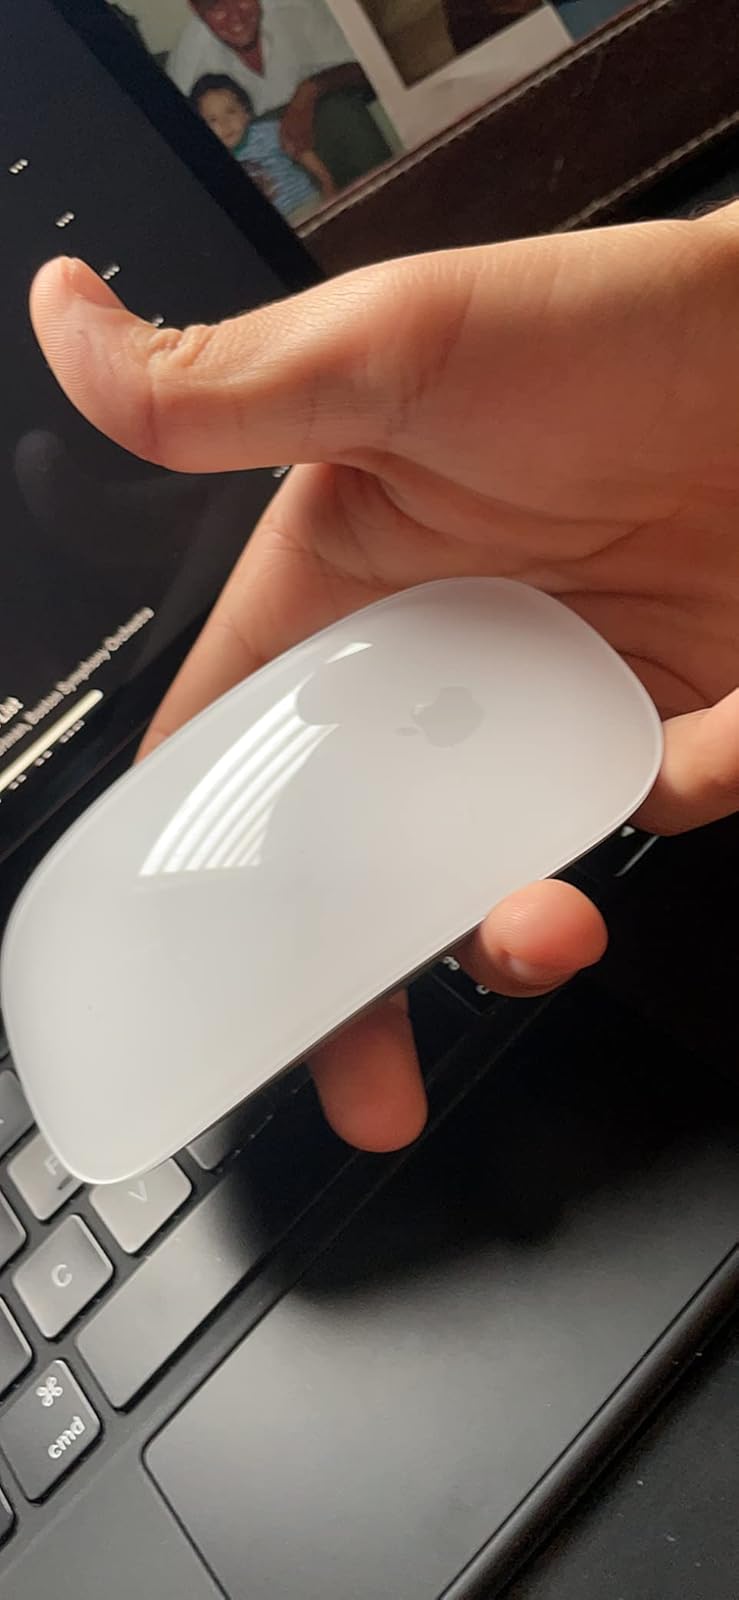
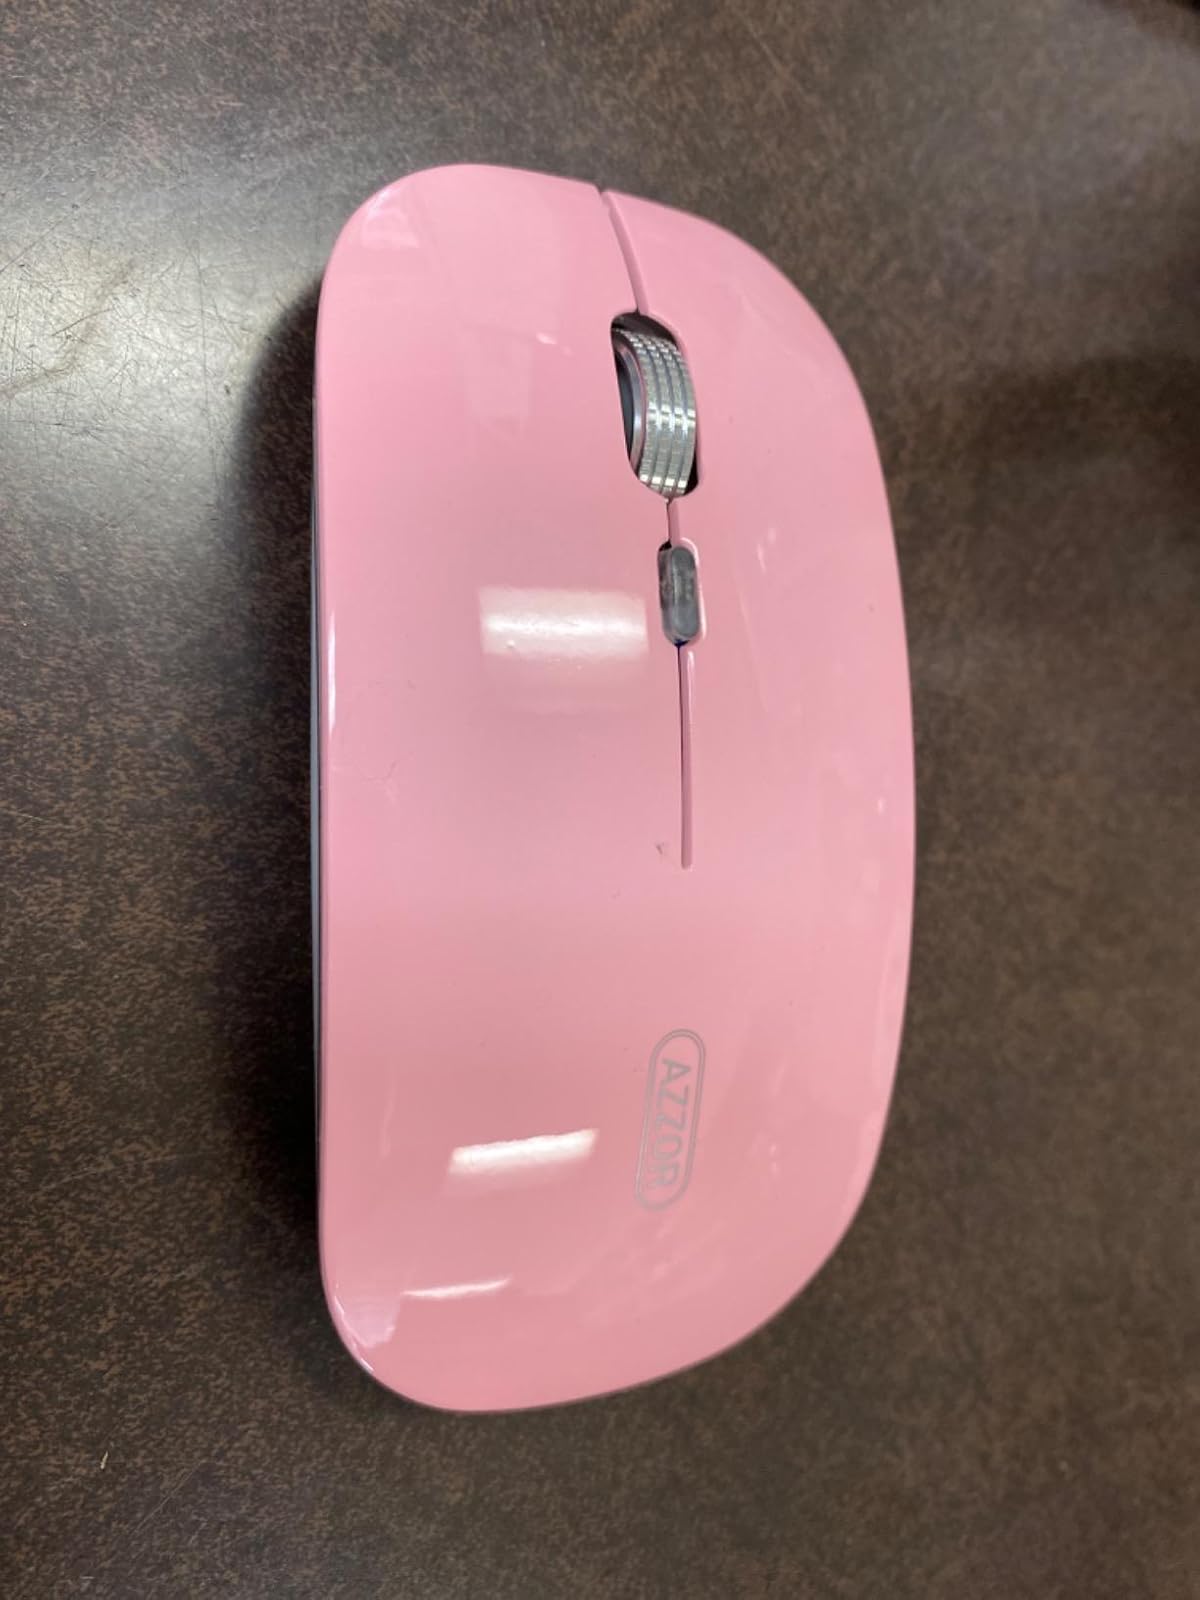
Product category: mouse
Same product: no